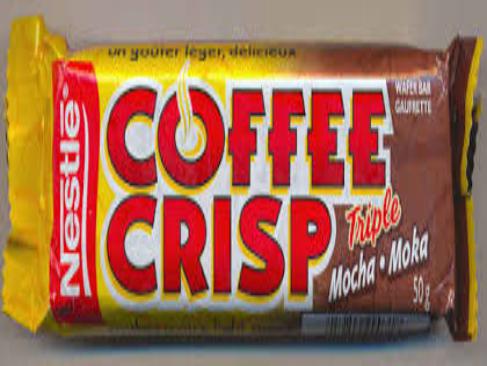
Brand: Coffee Crisp
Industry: Food